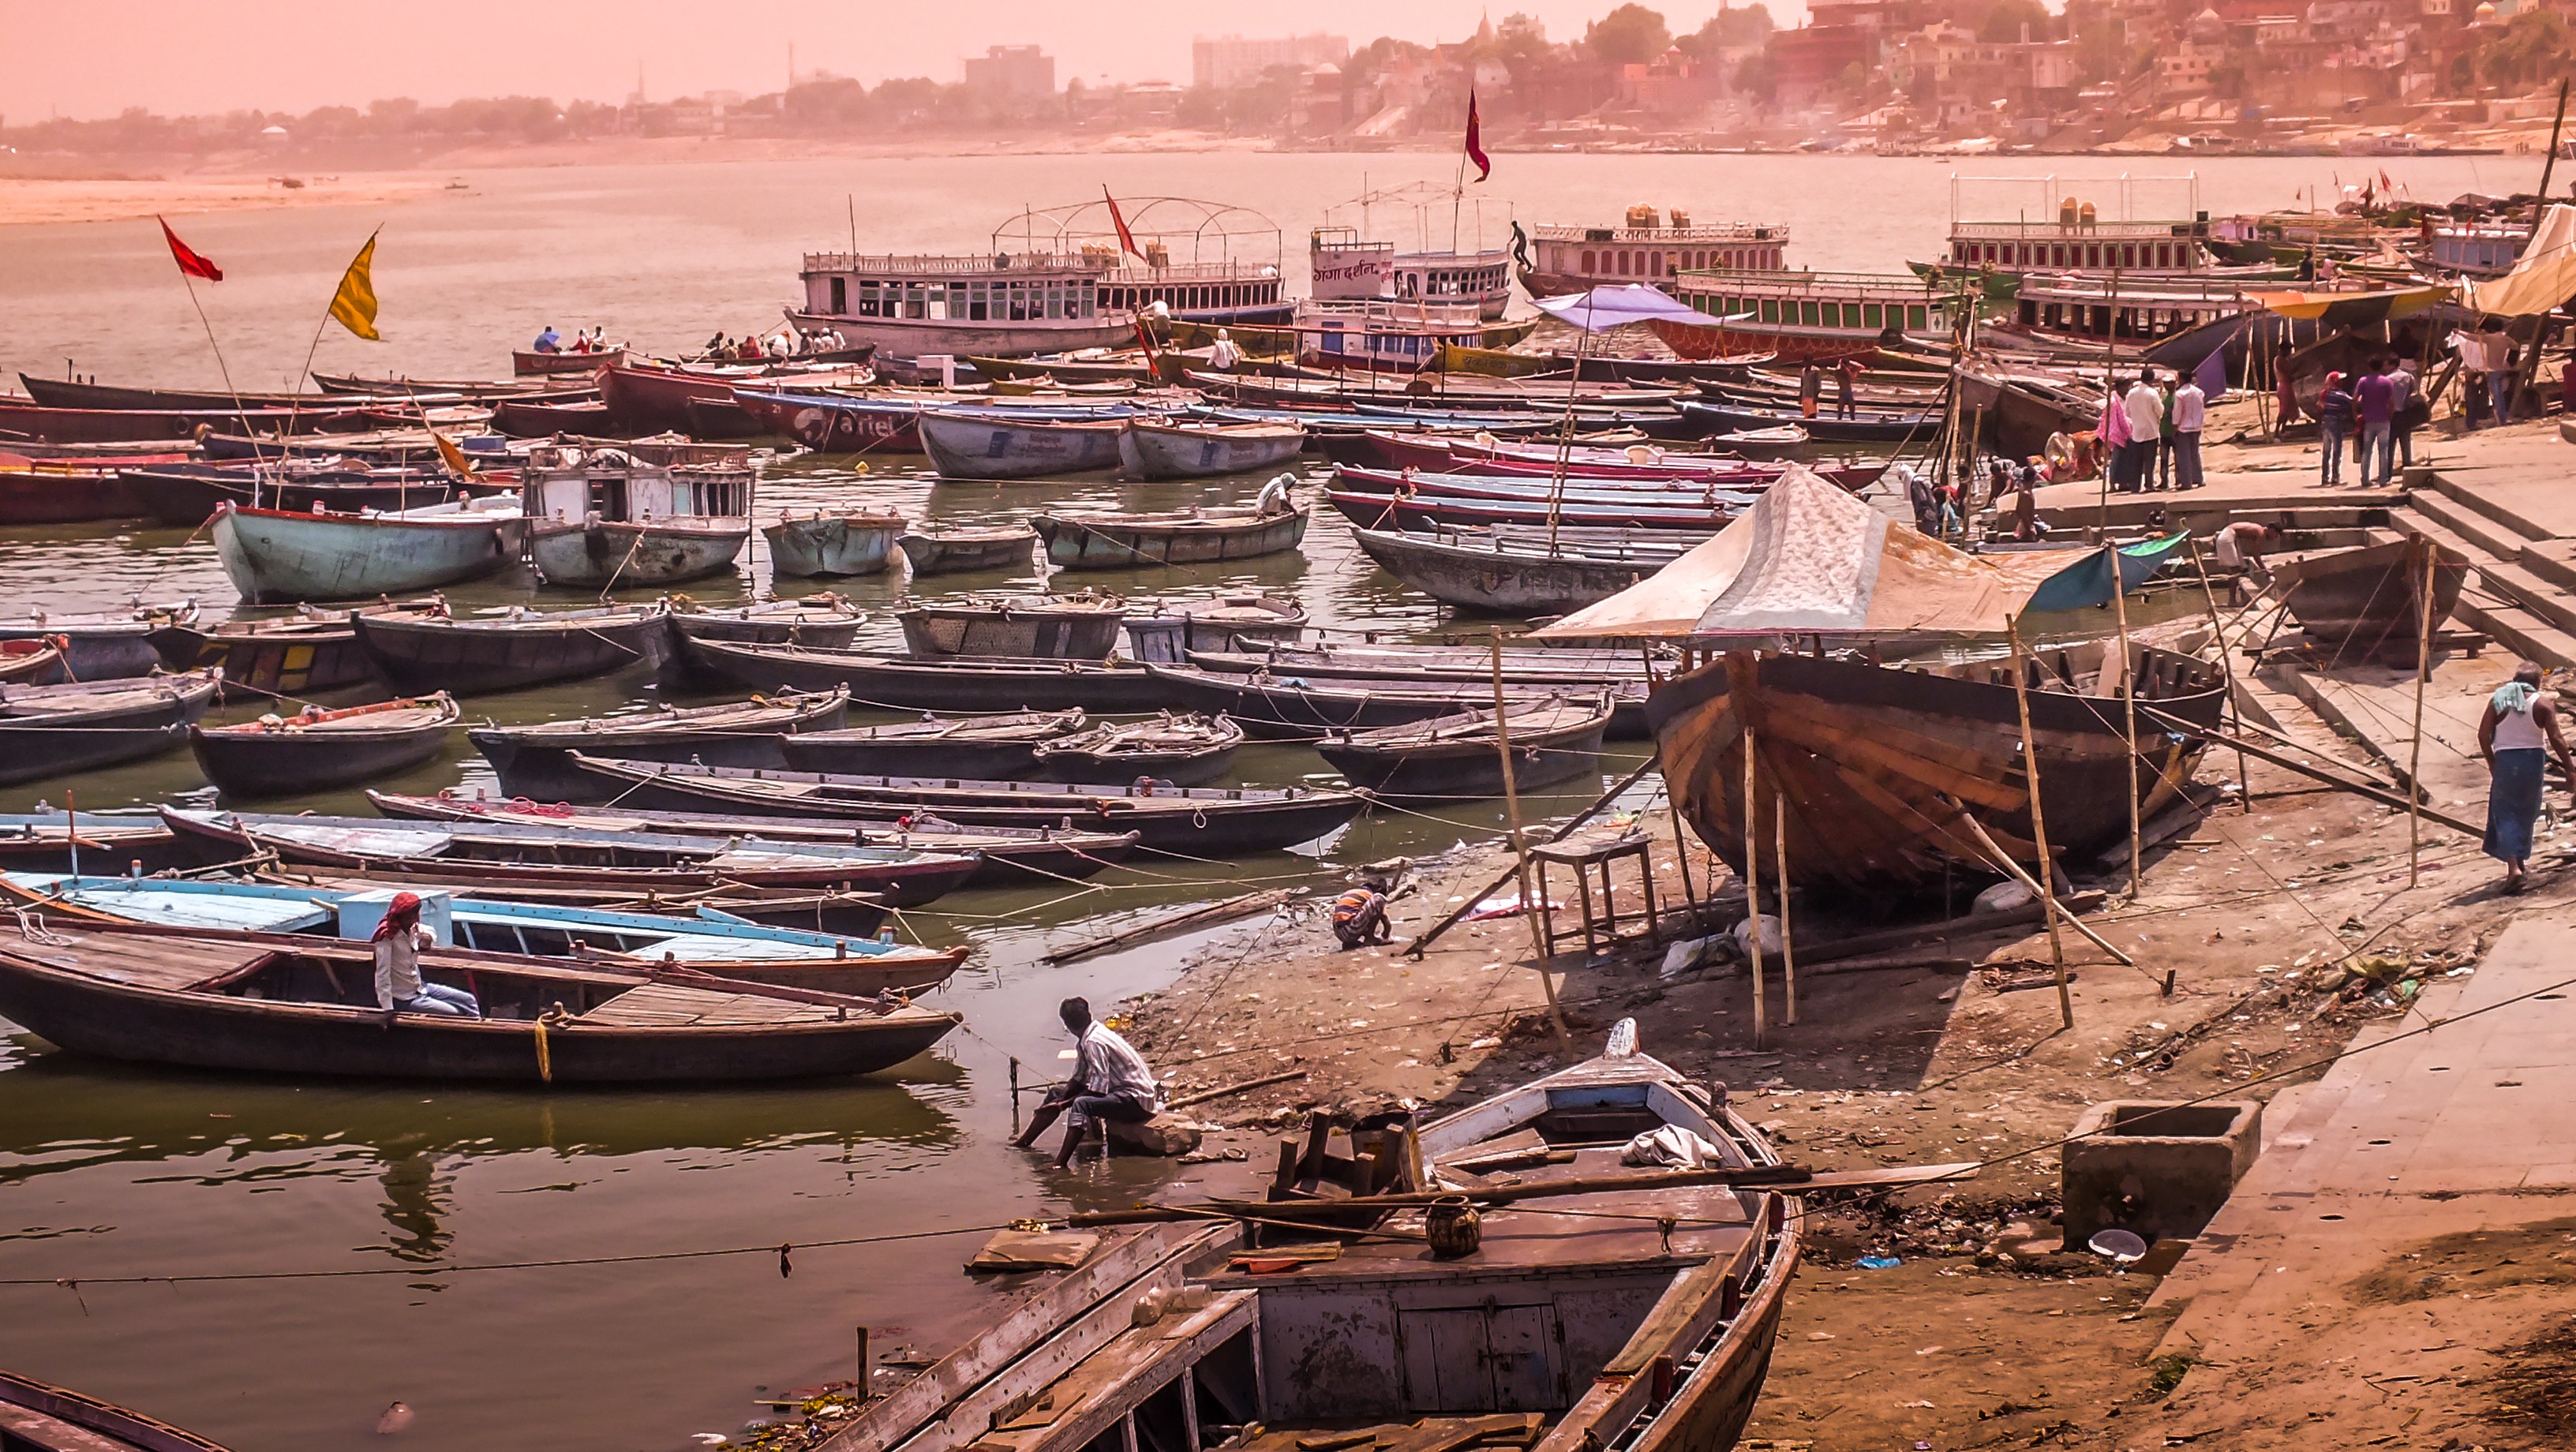
sea, coast, dock, boat, city, river, travel, vehicle, journey, asia, port, tourism, waterway, india, hindu, ganges, varanasi, puri, sapta, ganga